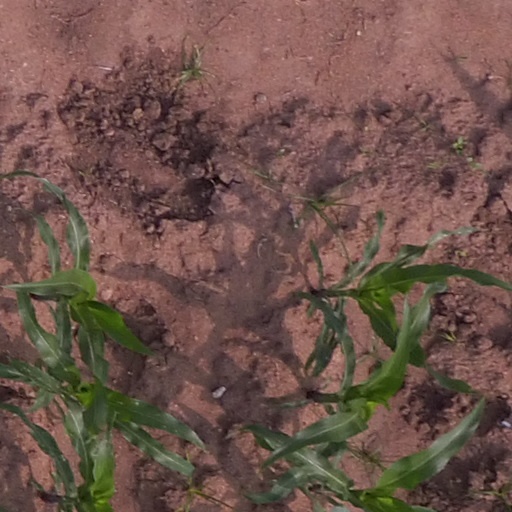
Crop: maize; corn